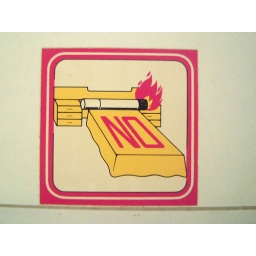
Barcelona - No smoking in bed sign